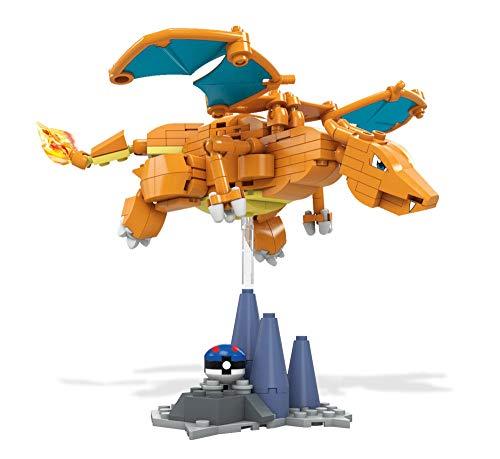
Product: Mega Construx Pokemon Charizard
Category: Toys & Games | Building Toys | Building Sets
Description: Buildable Charizard figure with transparent tail flame.
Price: $16.10
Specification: ProductDimensions:1.9x10.3x9inches|ItemWeight:10.4ounces|ShippingWeight:11.2ounces(Viewshippingratesandpolicies)|DomesticShipping:ItemcanbeshippedwithinU.S.|InternationalShipping:ThisitemcanbeshippedtoselectcountriesoutsideoftheU.S.LearnMore|ASIN:B01N7TYK9S|Itemmodelnumber:DYR77|Manufacturerrecommendedage:8-12years